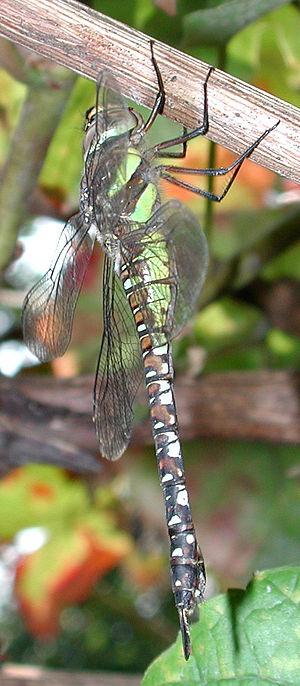
Cette liste recense les odonates répertoriés dans le canton de Genève par un ouvrage de 1996, complété par un ouvrage de 2012.